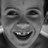
Emotion: happy